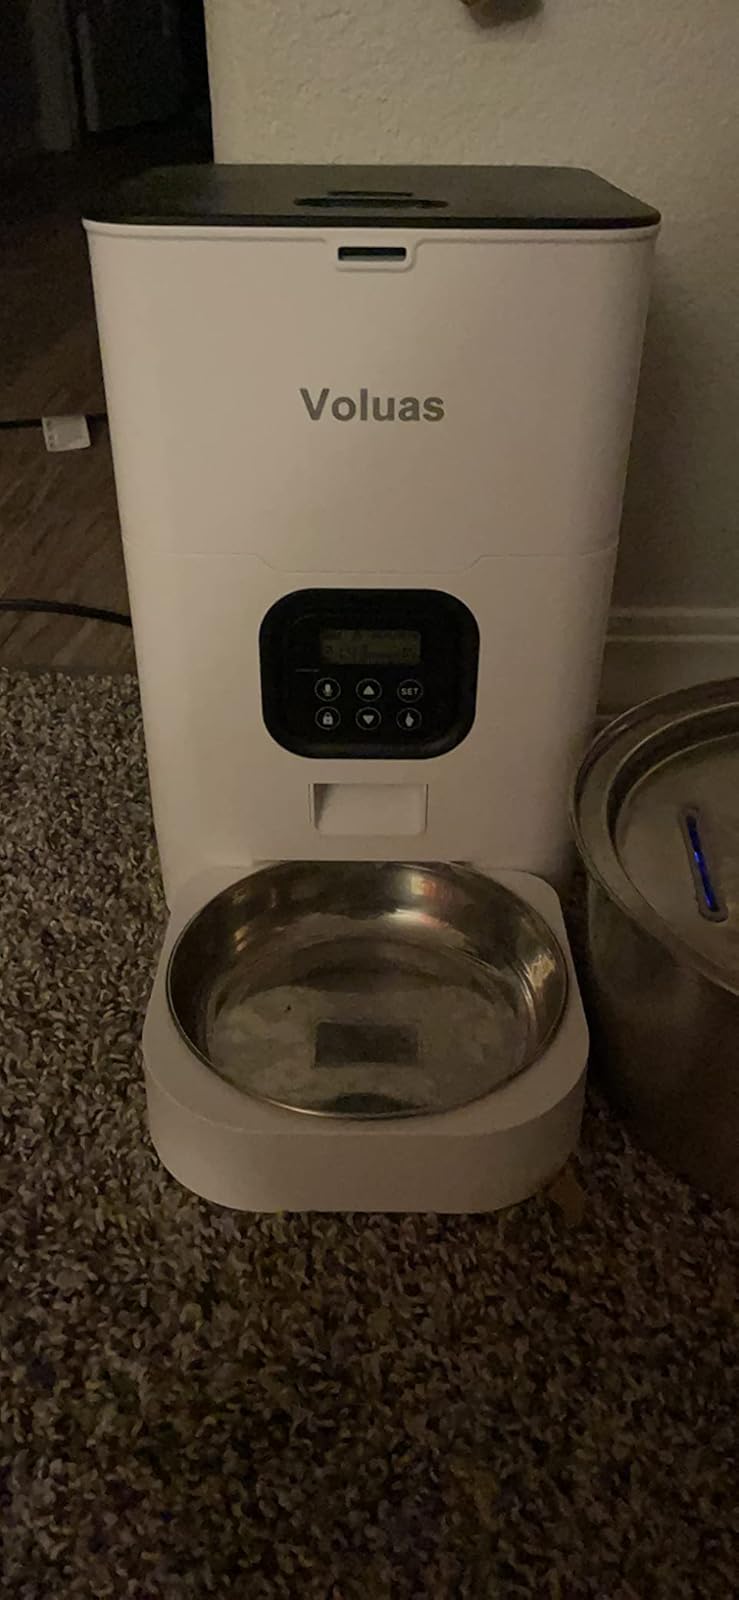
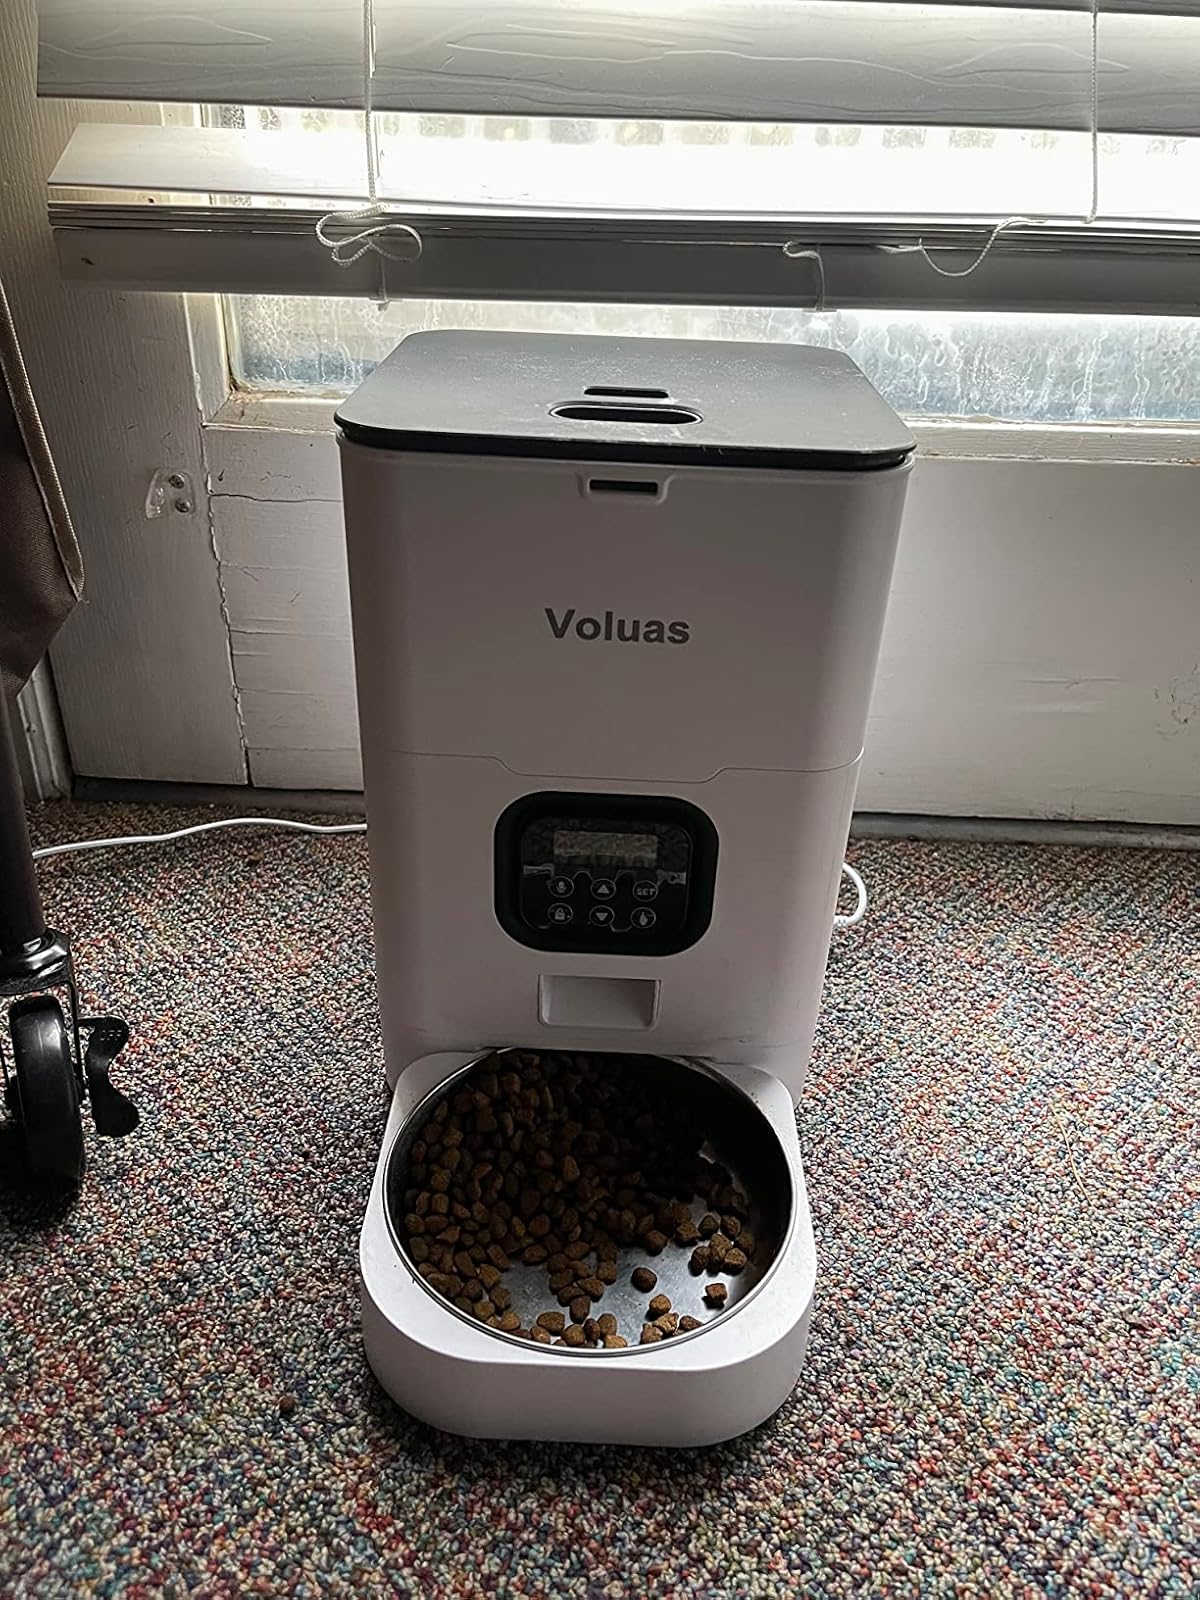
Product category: items_feeder
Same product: yes